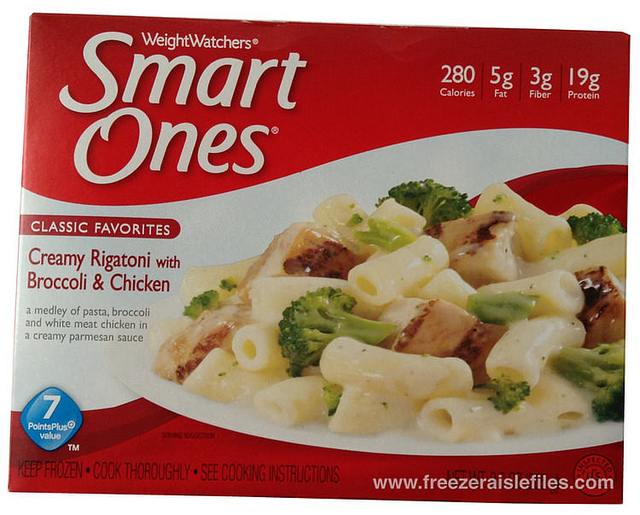
user: Given an image and a question. Answer the question in a short answer. Question: Where can you find these at the grocery store? Short Answer:
assistant: freezer